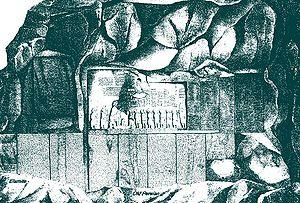
L’inscription de Behistun est une inscription monumentale décrivant les conquêtes de Darius Iᵉʳ en trois langues : le vieux-persan, l’élamite et l’akkadien. Le texte est gravé dans un escarpement du mont Behistun, dans la province de Kermanshah de l’actuel Iran. Elle a été déchiffrée par Henry Rawlinson. Ce dernier commença ses recherches en 1835 et eut besoin de plus d'une décennie pour achever sa traduction, qui fut publiée à Londres en 1846. L’inscription de Behistun est à l’écriture cunéiforme ce que la pierre de Rosette est aux hiéroglyphes égyptiens : le document le plus crucial dans le déchiffrement de cette écriture.
Henry Creswicke Rawlinson, né le 5 avril 1810 à Chadlington, dans le Oxfordshire et mort le 5 mars 1895, 1ᵉʳ baronnet, est un militaire, diplomate et orientaliste-assyriologue britannique. Il est parfois surnommé le « père de l'assyriologie ».